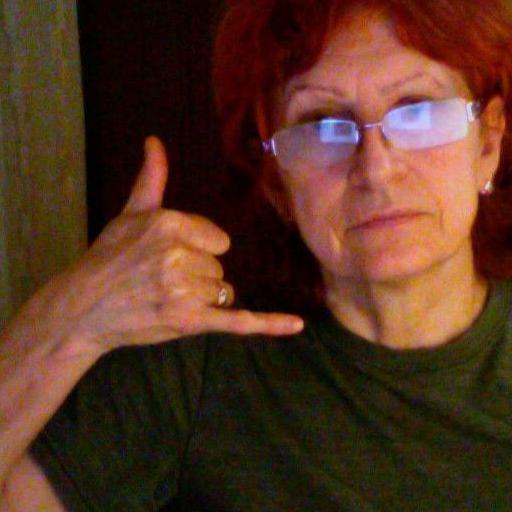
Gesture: call